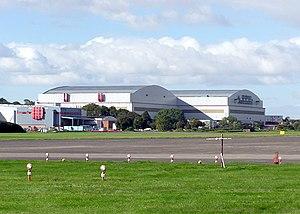
Airbus UK est une filiale d'Airbus qui spécialisé dans la production de voilures pour les avions Airbus.
Le Concorde est un avion de ligne supersonique conçu conjointement par Sud-Aviation et British Aircraft Corporation, en service de 1976 à 2003 chez British Airways et Air France.